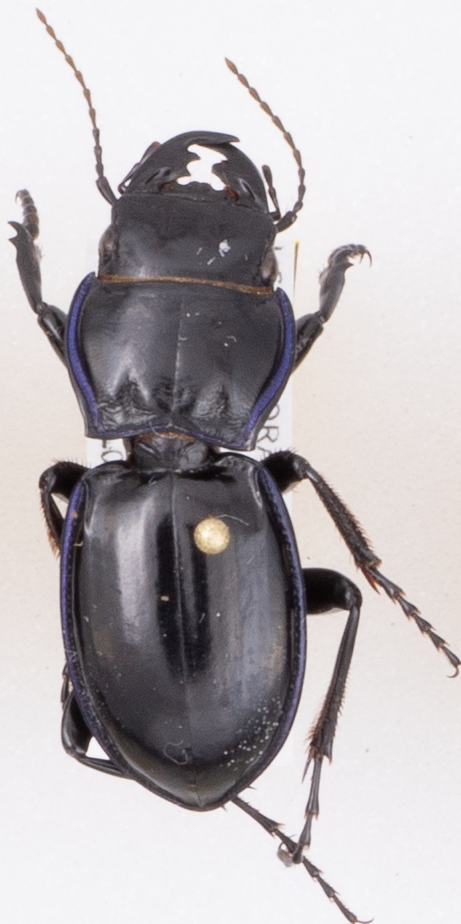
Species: Pasimachus elongatus
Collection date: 2018-05-10
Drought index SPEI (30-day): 0.47
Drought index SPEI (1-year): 0.32
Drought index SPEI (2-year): -0.24